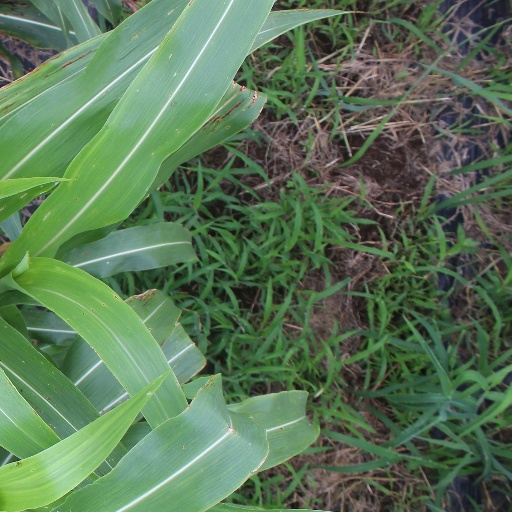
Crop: sorghum